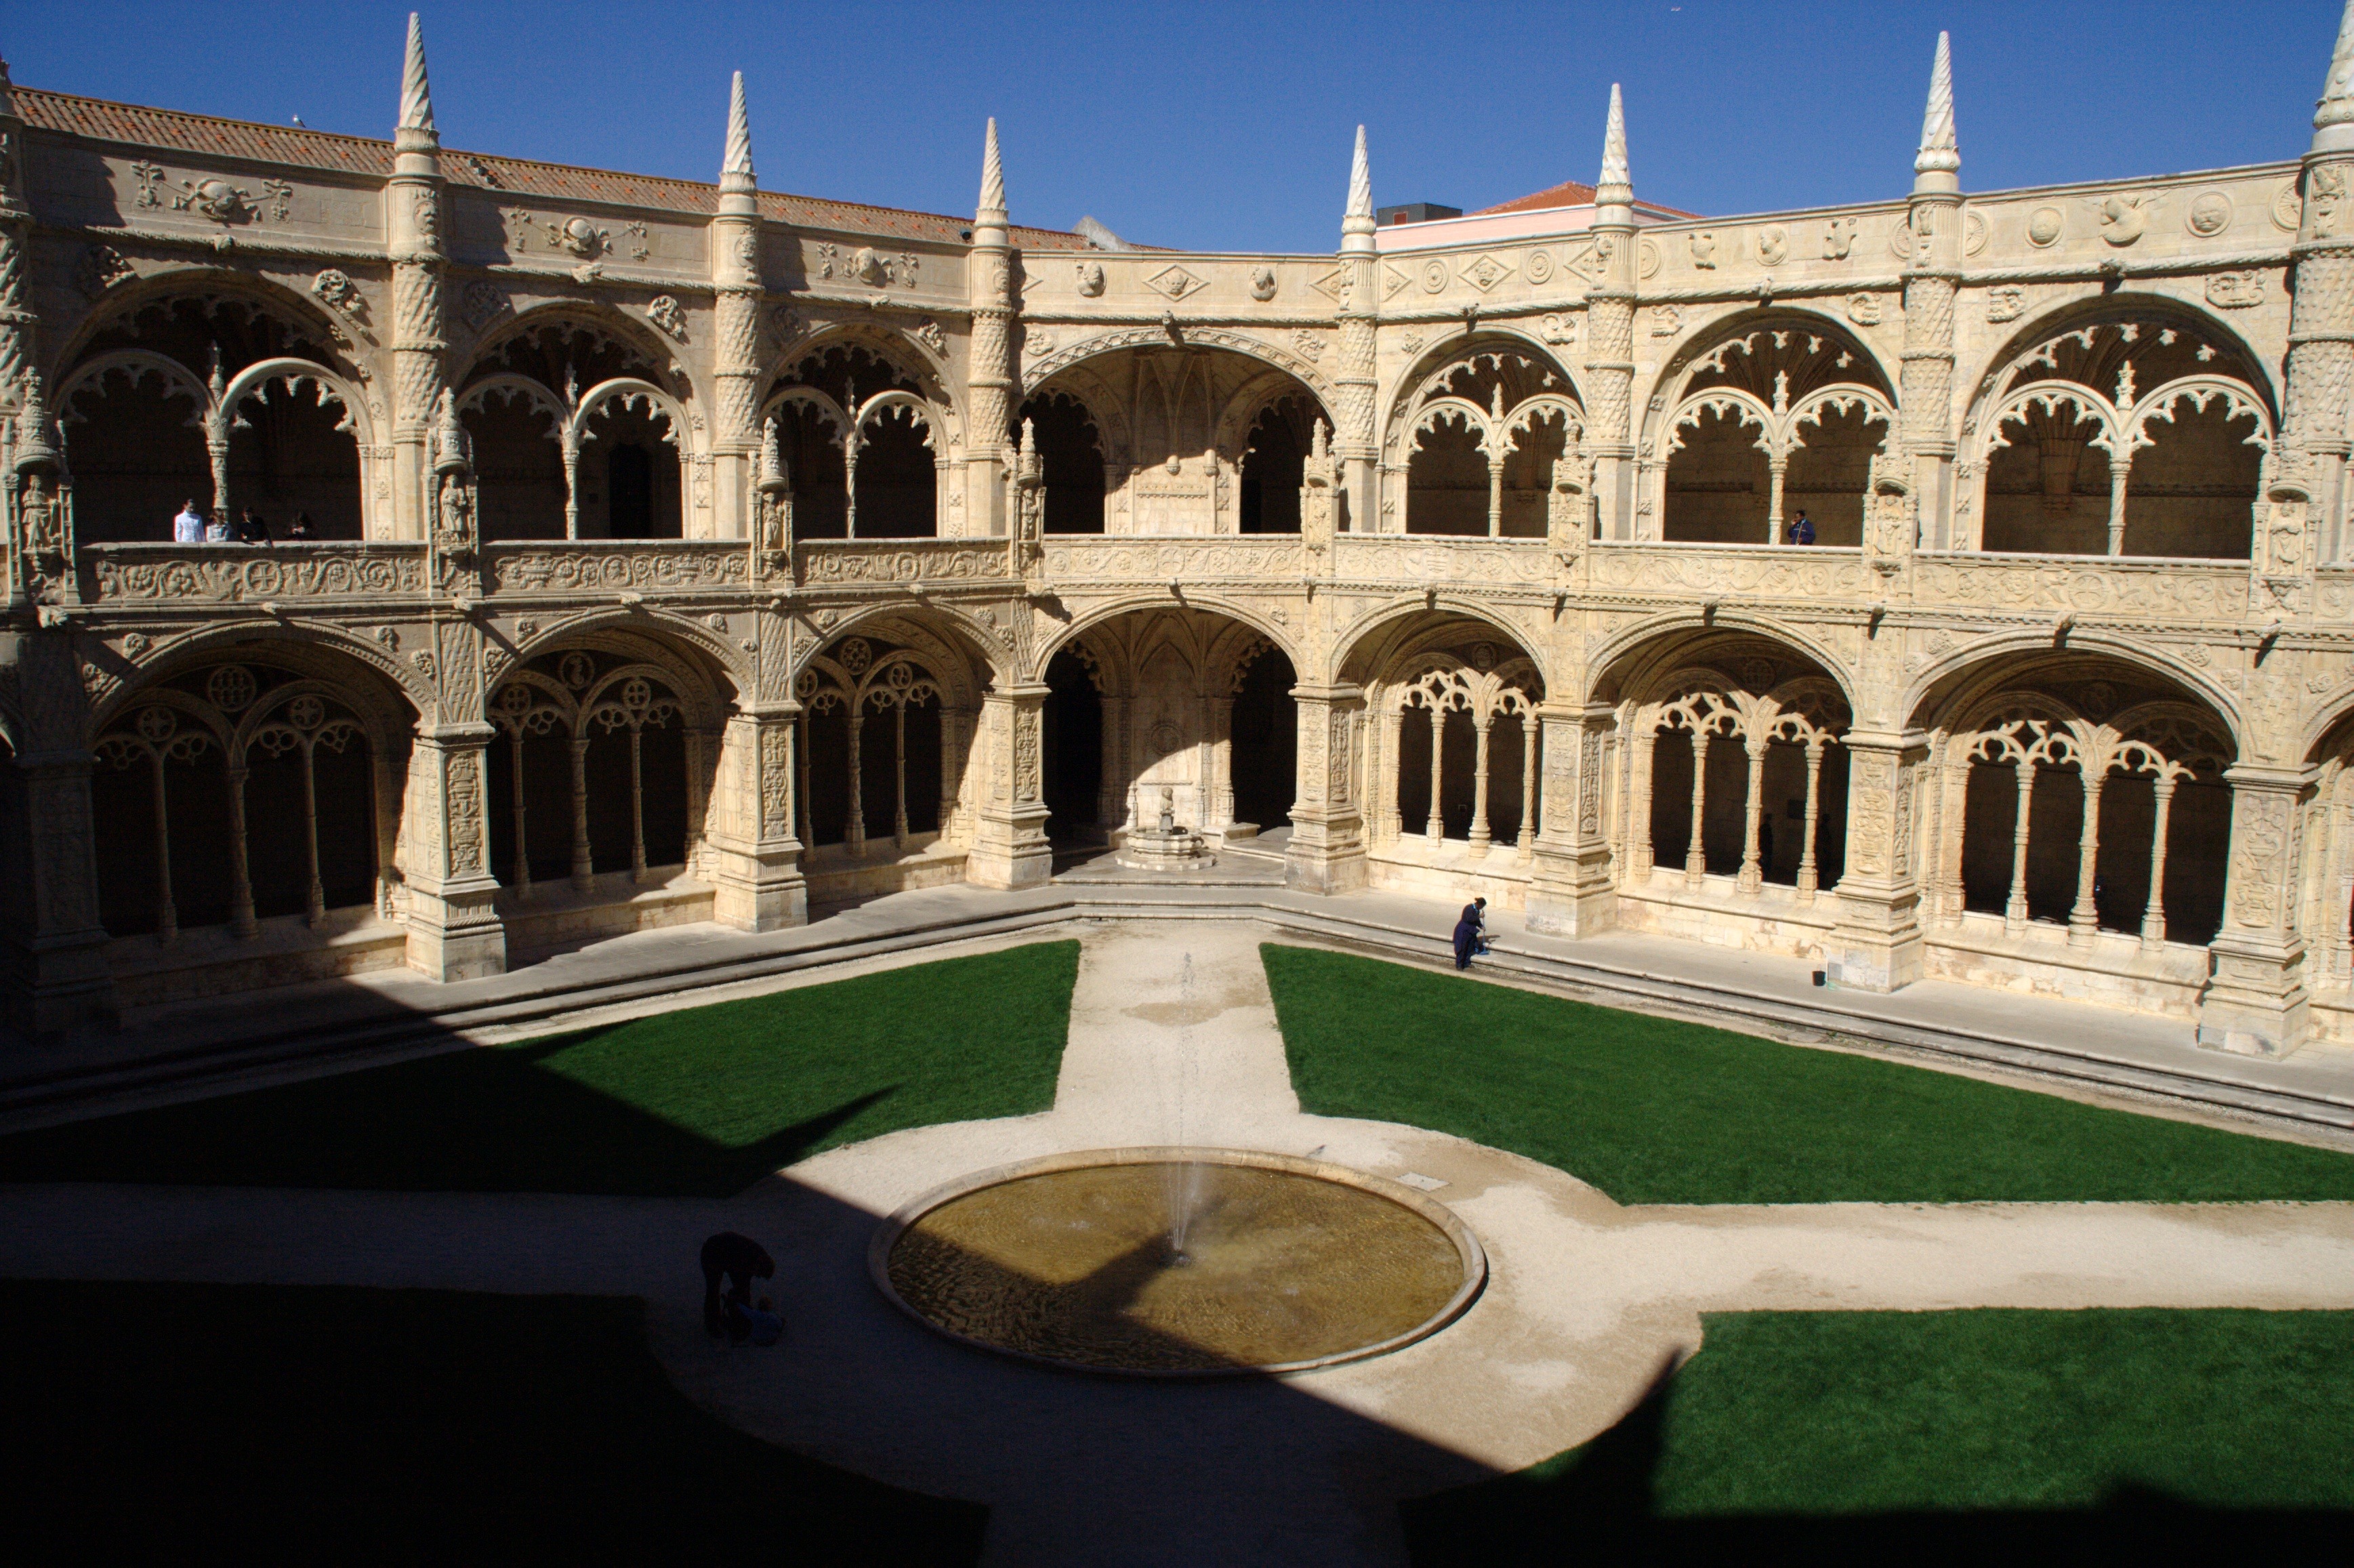
architecture, building, palace, arch, landmark, monastery, portugal, belem, ancient history, jeronimo monastery